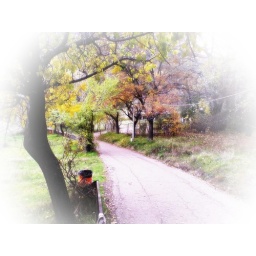
turtle lake area tbilisi in autumn